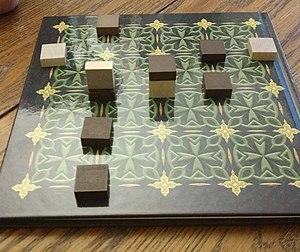
Tak est un jeu à 2 joueurs conçu par James Ernest et Patrick Rothfuss. Les règles du jeu ont été développées à partir de la description d'un jeu fictif présent dans le roman La peur du sage de Patrick Rothfuss.